Armand-Charles Caraffe

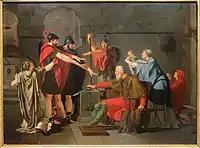
"The Oath of the Horatii", now at the Pushkin Museum in Moscow.

Armand-Charles Caraffe (1762–1822) was a French historical painter and etcher, who spent part of his career at the Russian Imperial court.